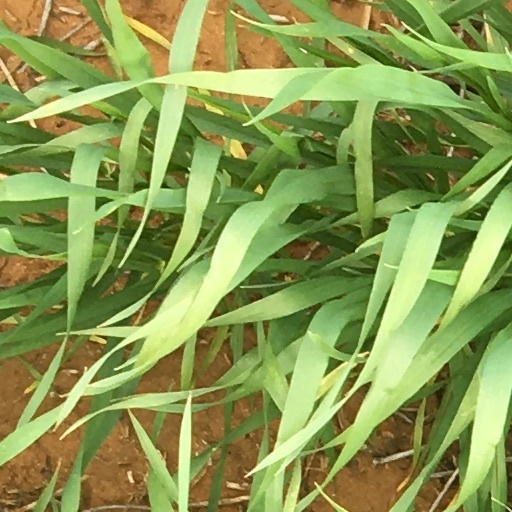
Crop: wheat